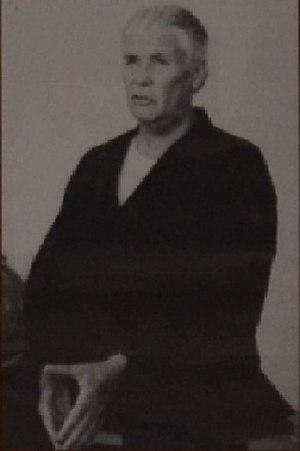
Maître Francis Vigoureux
Le bozendo est un art martial qui se pratique avec un bō de 1,50 m.